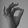
ASL letter: F